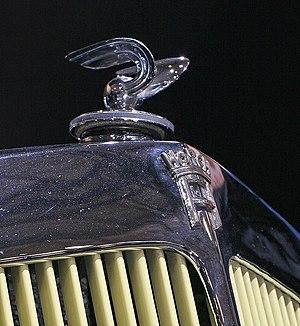
Horch, ou de nom complet A.Horch & Co. était un constructeur automobile allemand. La société est fondée en 1899 par August Horch à Cologne, puis les usines et le siège social s'installent à Zwickau en Saxe à partir de 1904. Elle disparut officiellement en 1956.